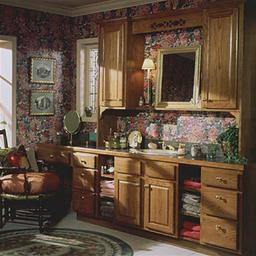
Room type: kitchen